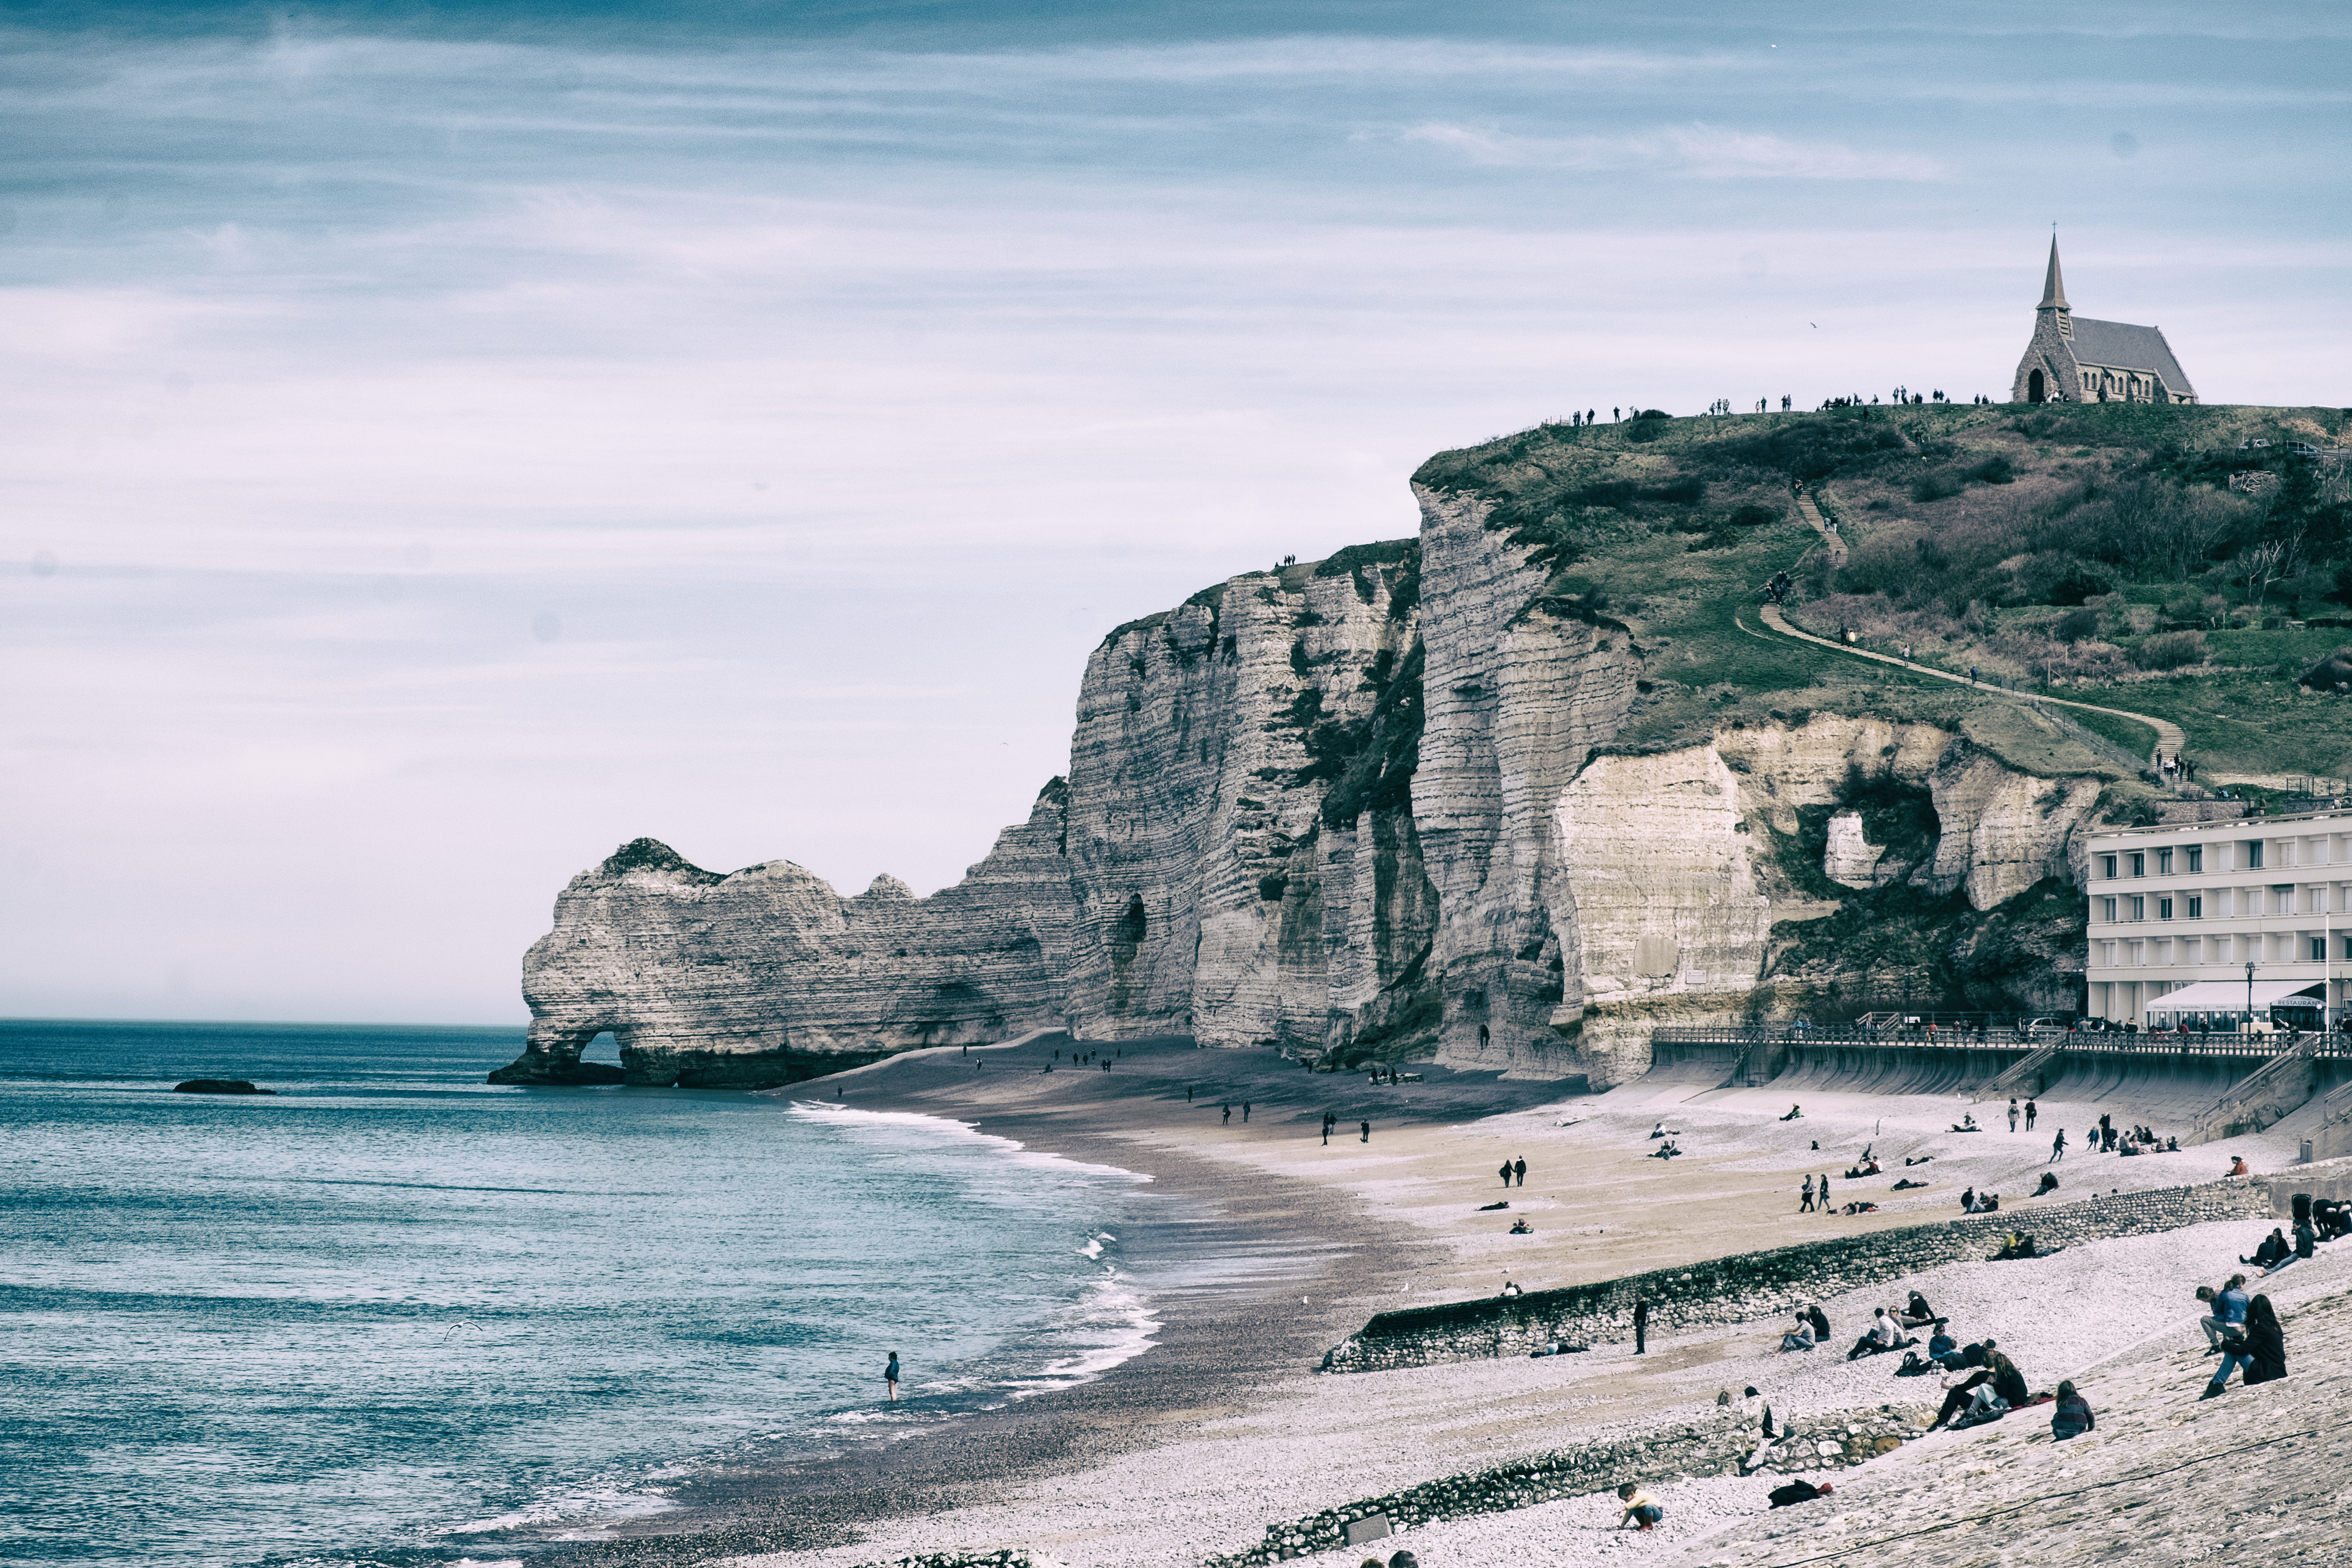
sea, coast, rock, ocean, shore, travel, cliff, france, fujifilm, tower, bay, landmark, terrain, normandy, fr, fuji, normandie, fujixt1, cape, etretat, fujix